Fiscal Philatelic Society

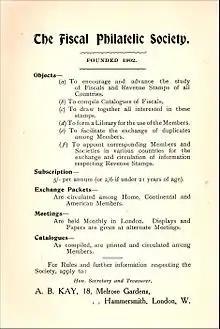
An advert for the society from a 1908 catalogue

The Fiscal Philatelic Society (11 January 1902 – 1928) was an early twentieth-century British philatelic society that is seen as a predecessor to today's "The Revenue Society". The principal object of the society was the study of fiscal stamps, or, as they are more usually called today, revenue stamps.